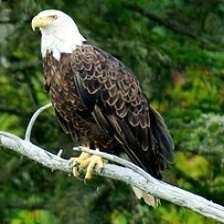
Species: BALD EAGLE
Scientific name: HALIAEETUS LEUCOCEPHALUS